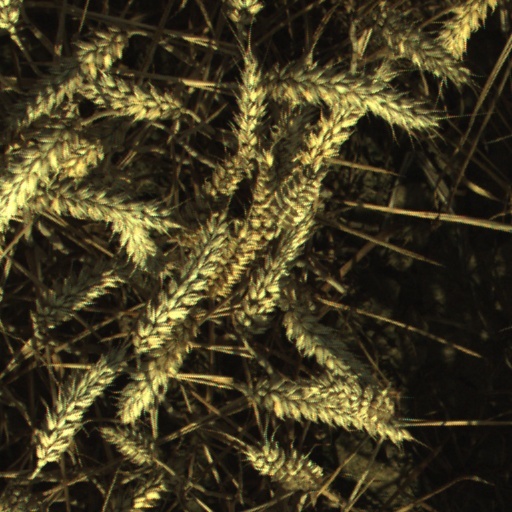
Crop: wheat